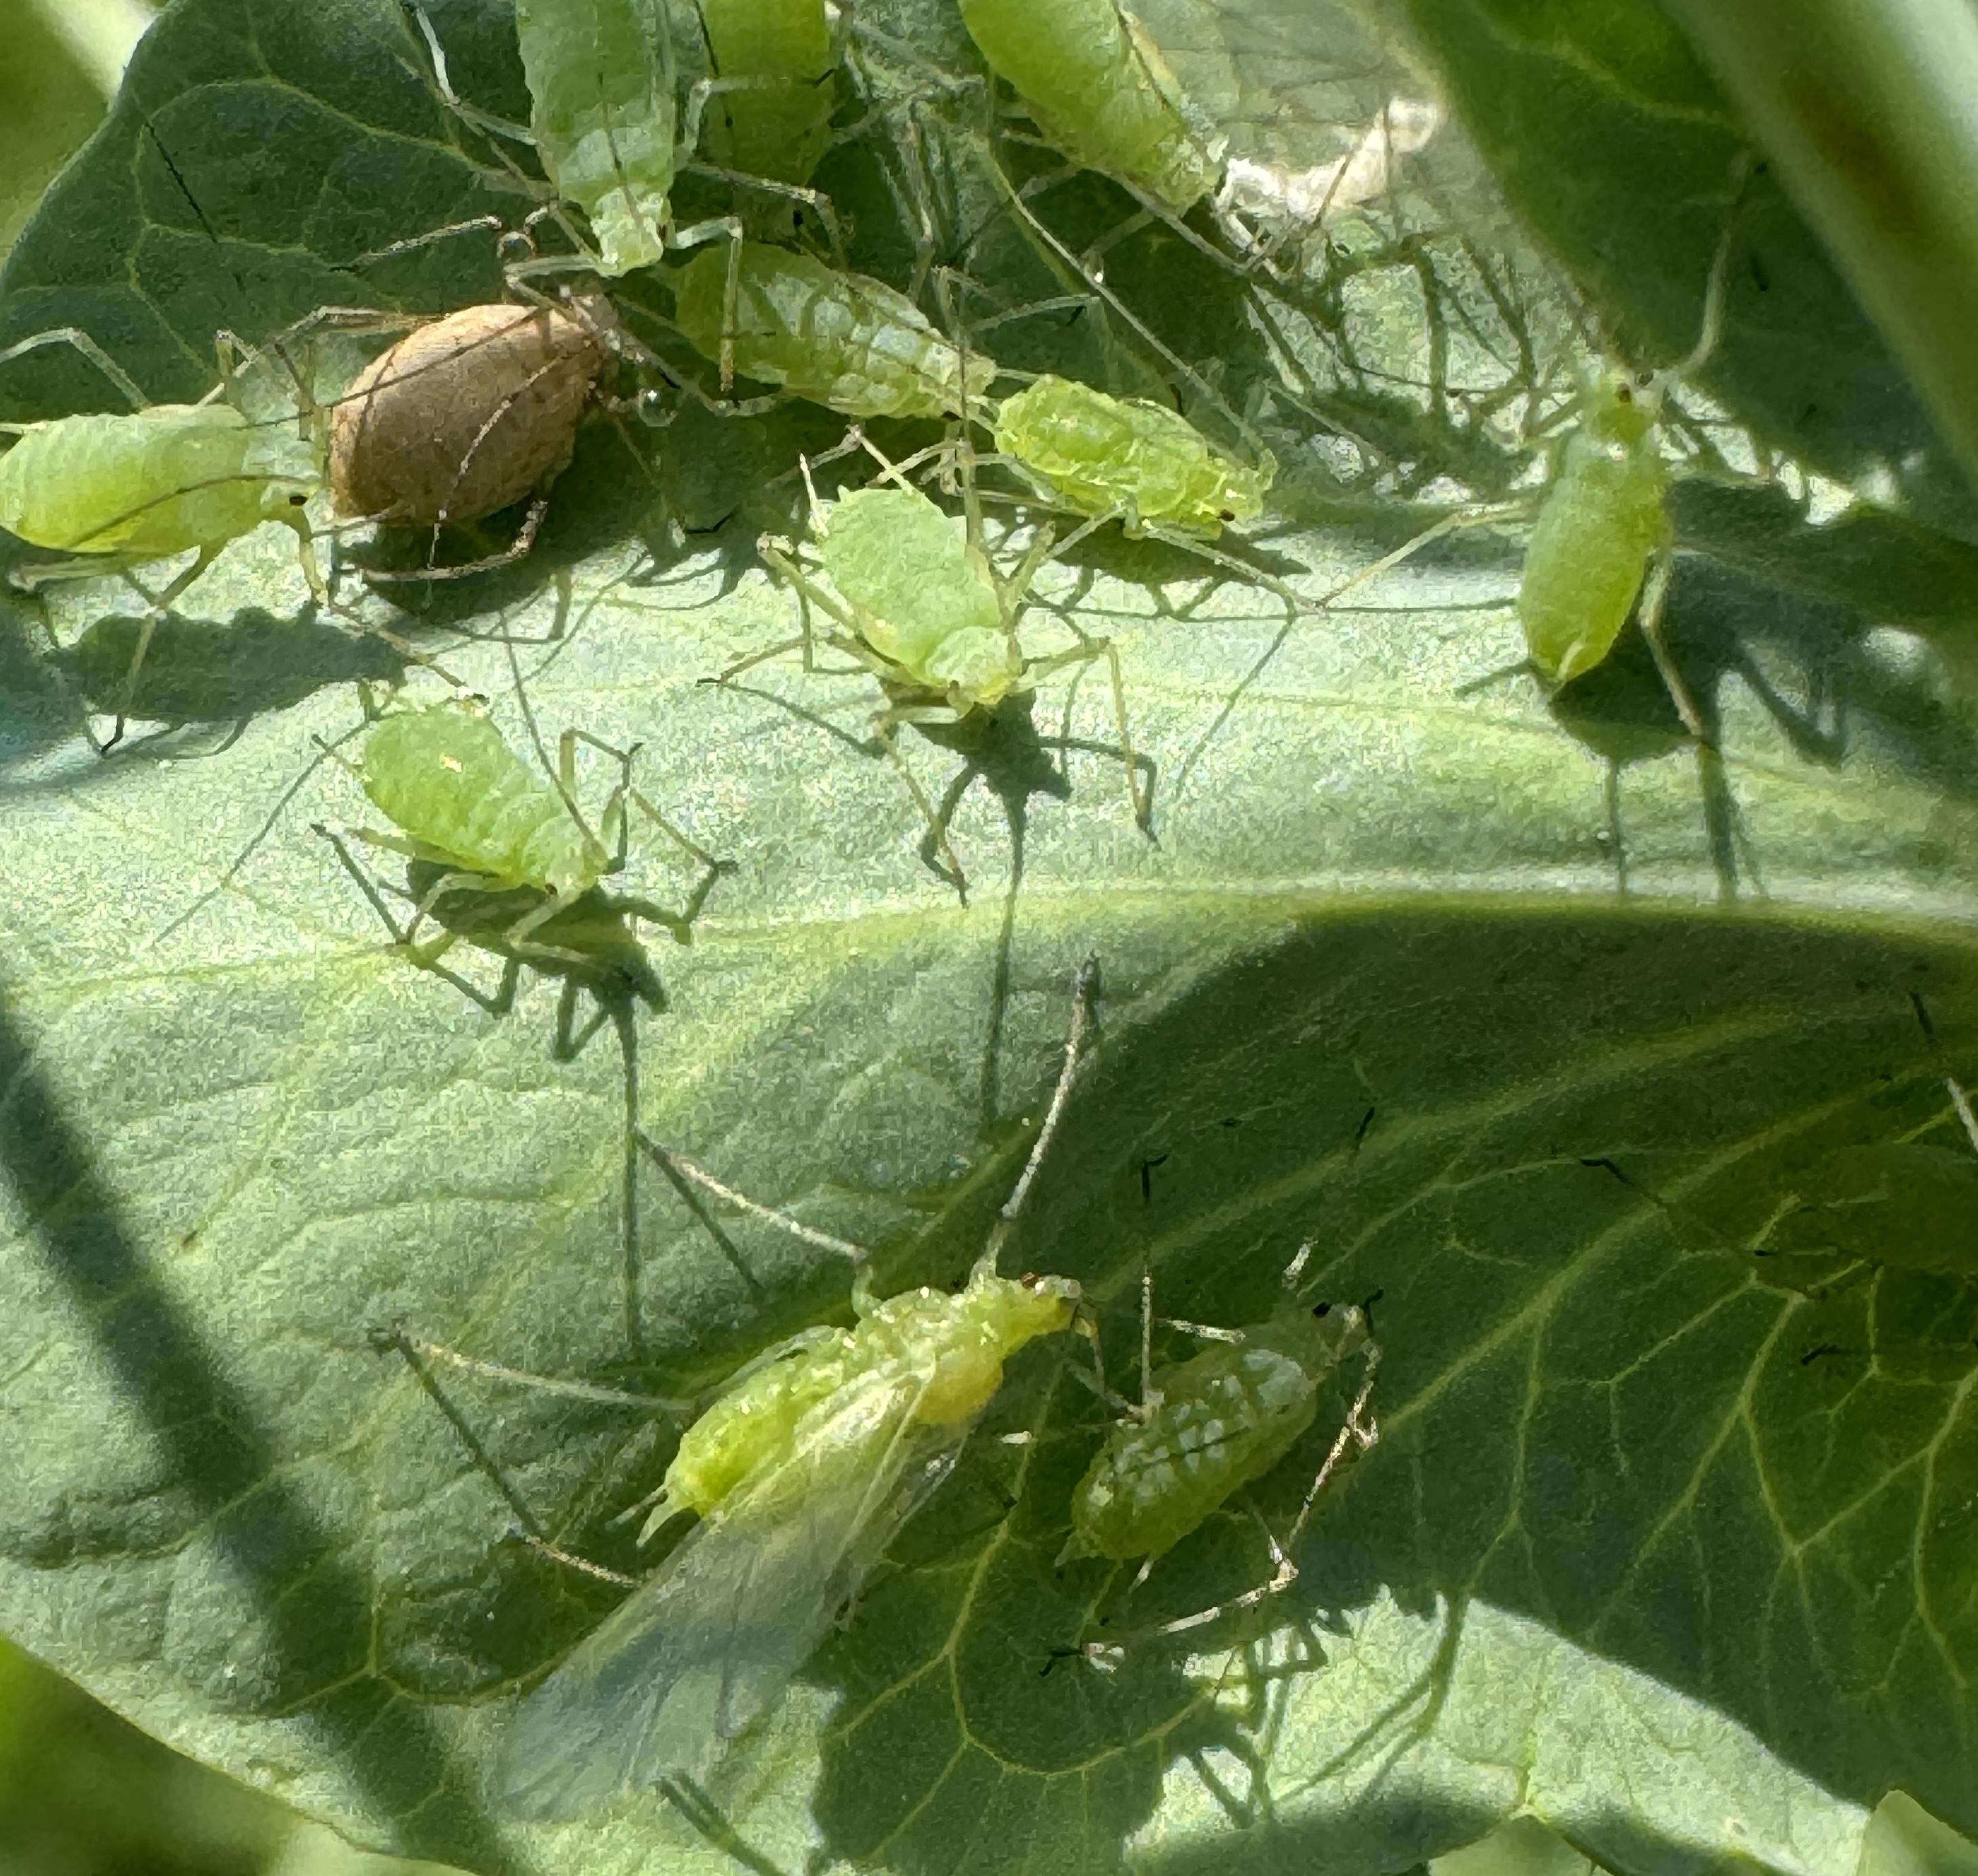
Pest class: pea_aphid